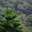
Label: pine_tree